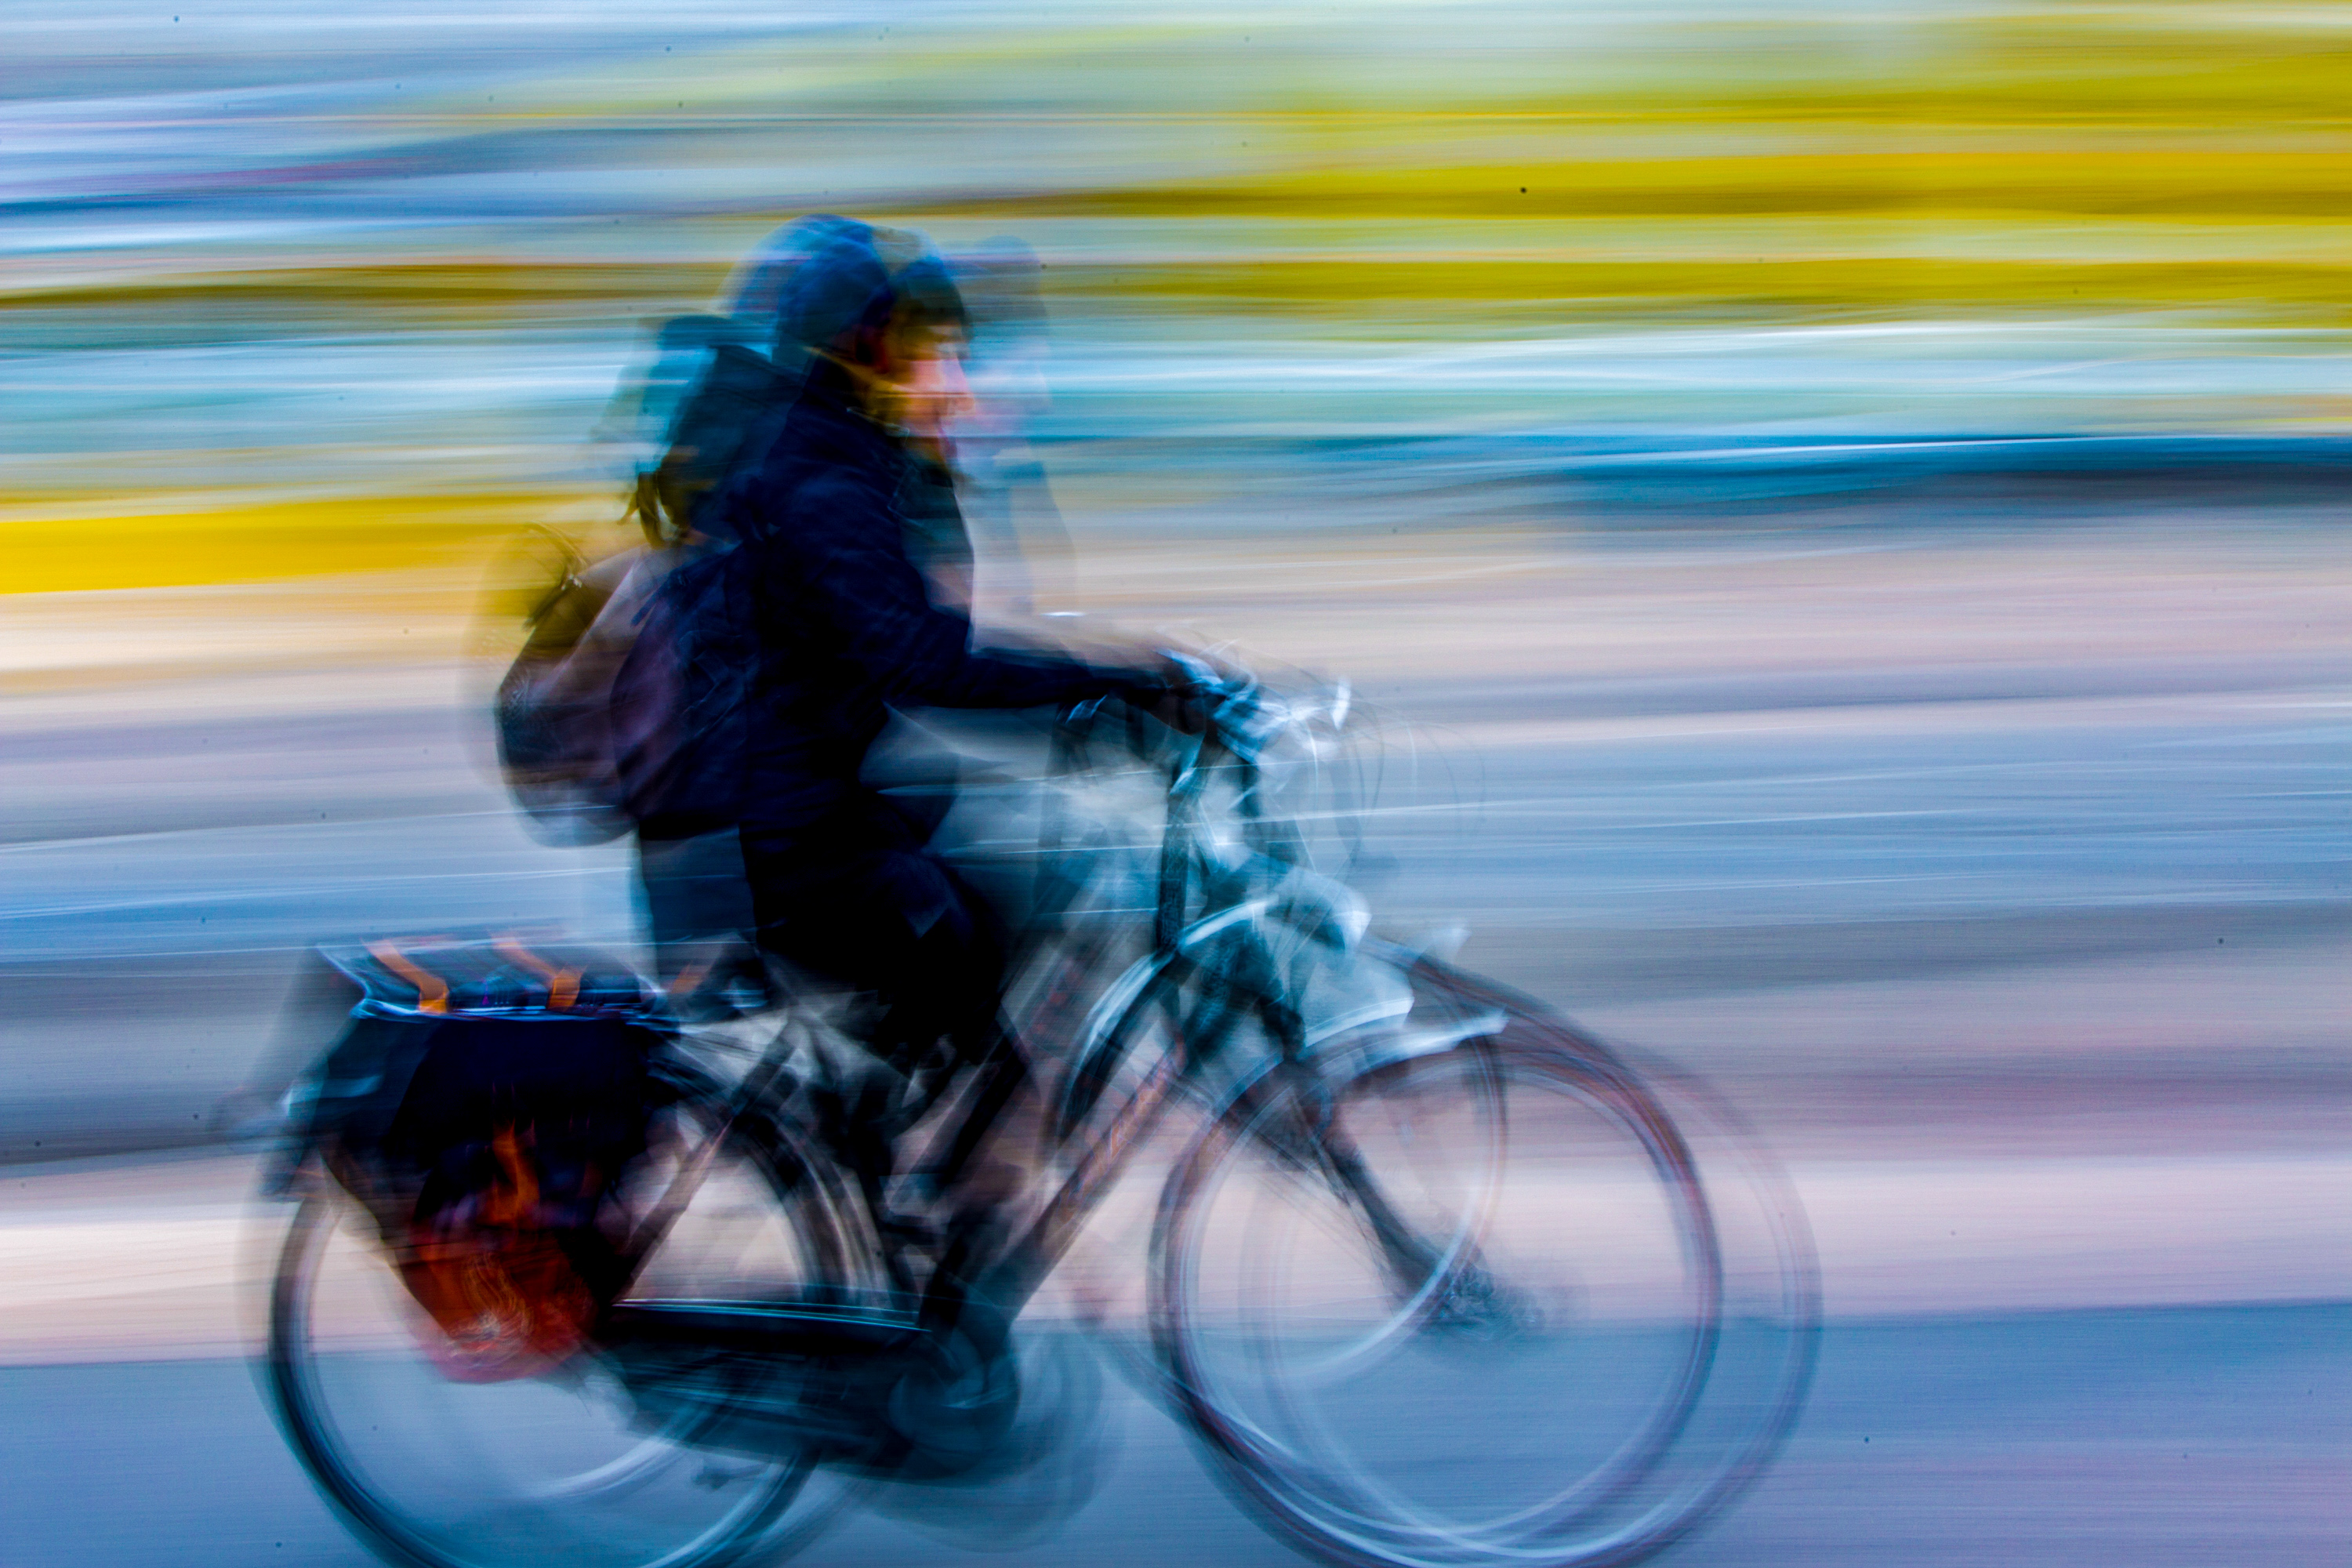
movement, utrecht, moment, bicycle, street photography, cycling, artistic, wheel, tire, land vehicle, bicycle handlebar, vehicle, automotive lighting, bicycle tire, bicycles equipment and supplies, bicycle wheel, bicycle accessory, People in nature, bicycle frame, motorcycle, happy, sky, helmet, bicycle part, headlamp, spoke, recreation, electric blue, leisure, street fashion, road bicycle, bicycle fork, automotive wheel system, lens flare, sunset, fun, road, motor vehicle, personal protective equipment, hybrid bicycle, rim, sitting, winter, cycle sport, reflection, eyewear, street, backlighting, evening, bicycle saddle